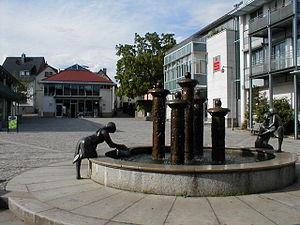
Hösbach est un marché allemand de Bavière, située dans l'arrondissement d'Aschaffenbourg et le district de Basse-Franconie.